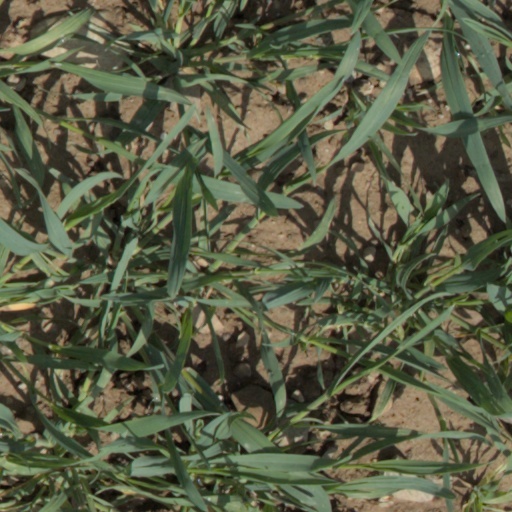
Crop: wheat